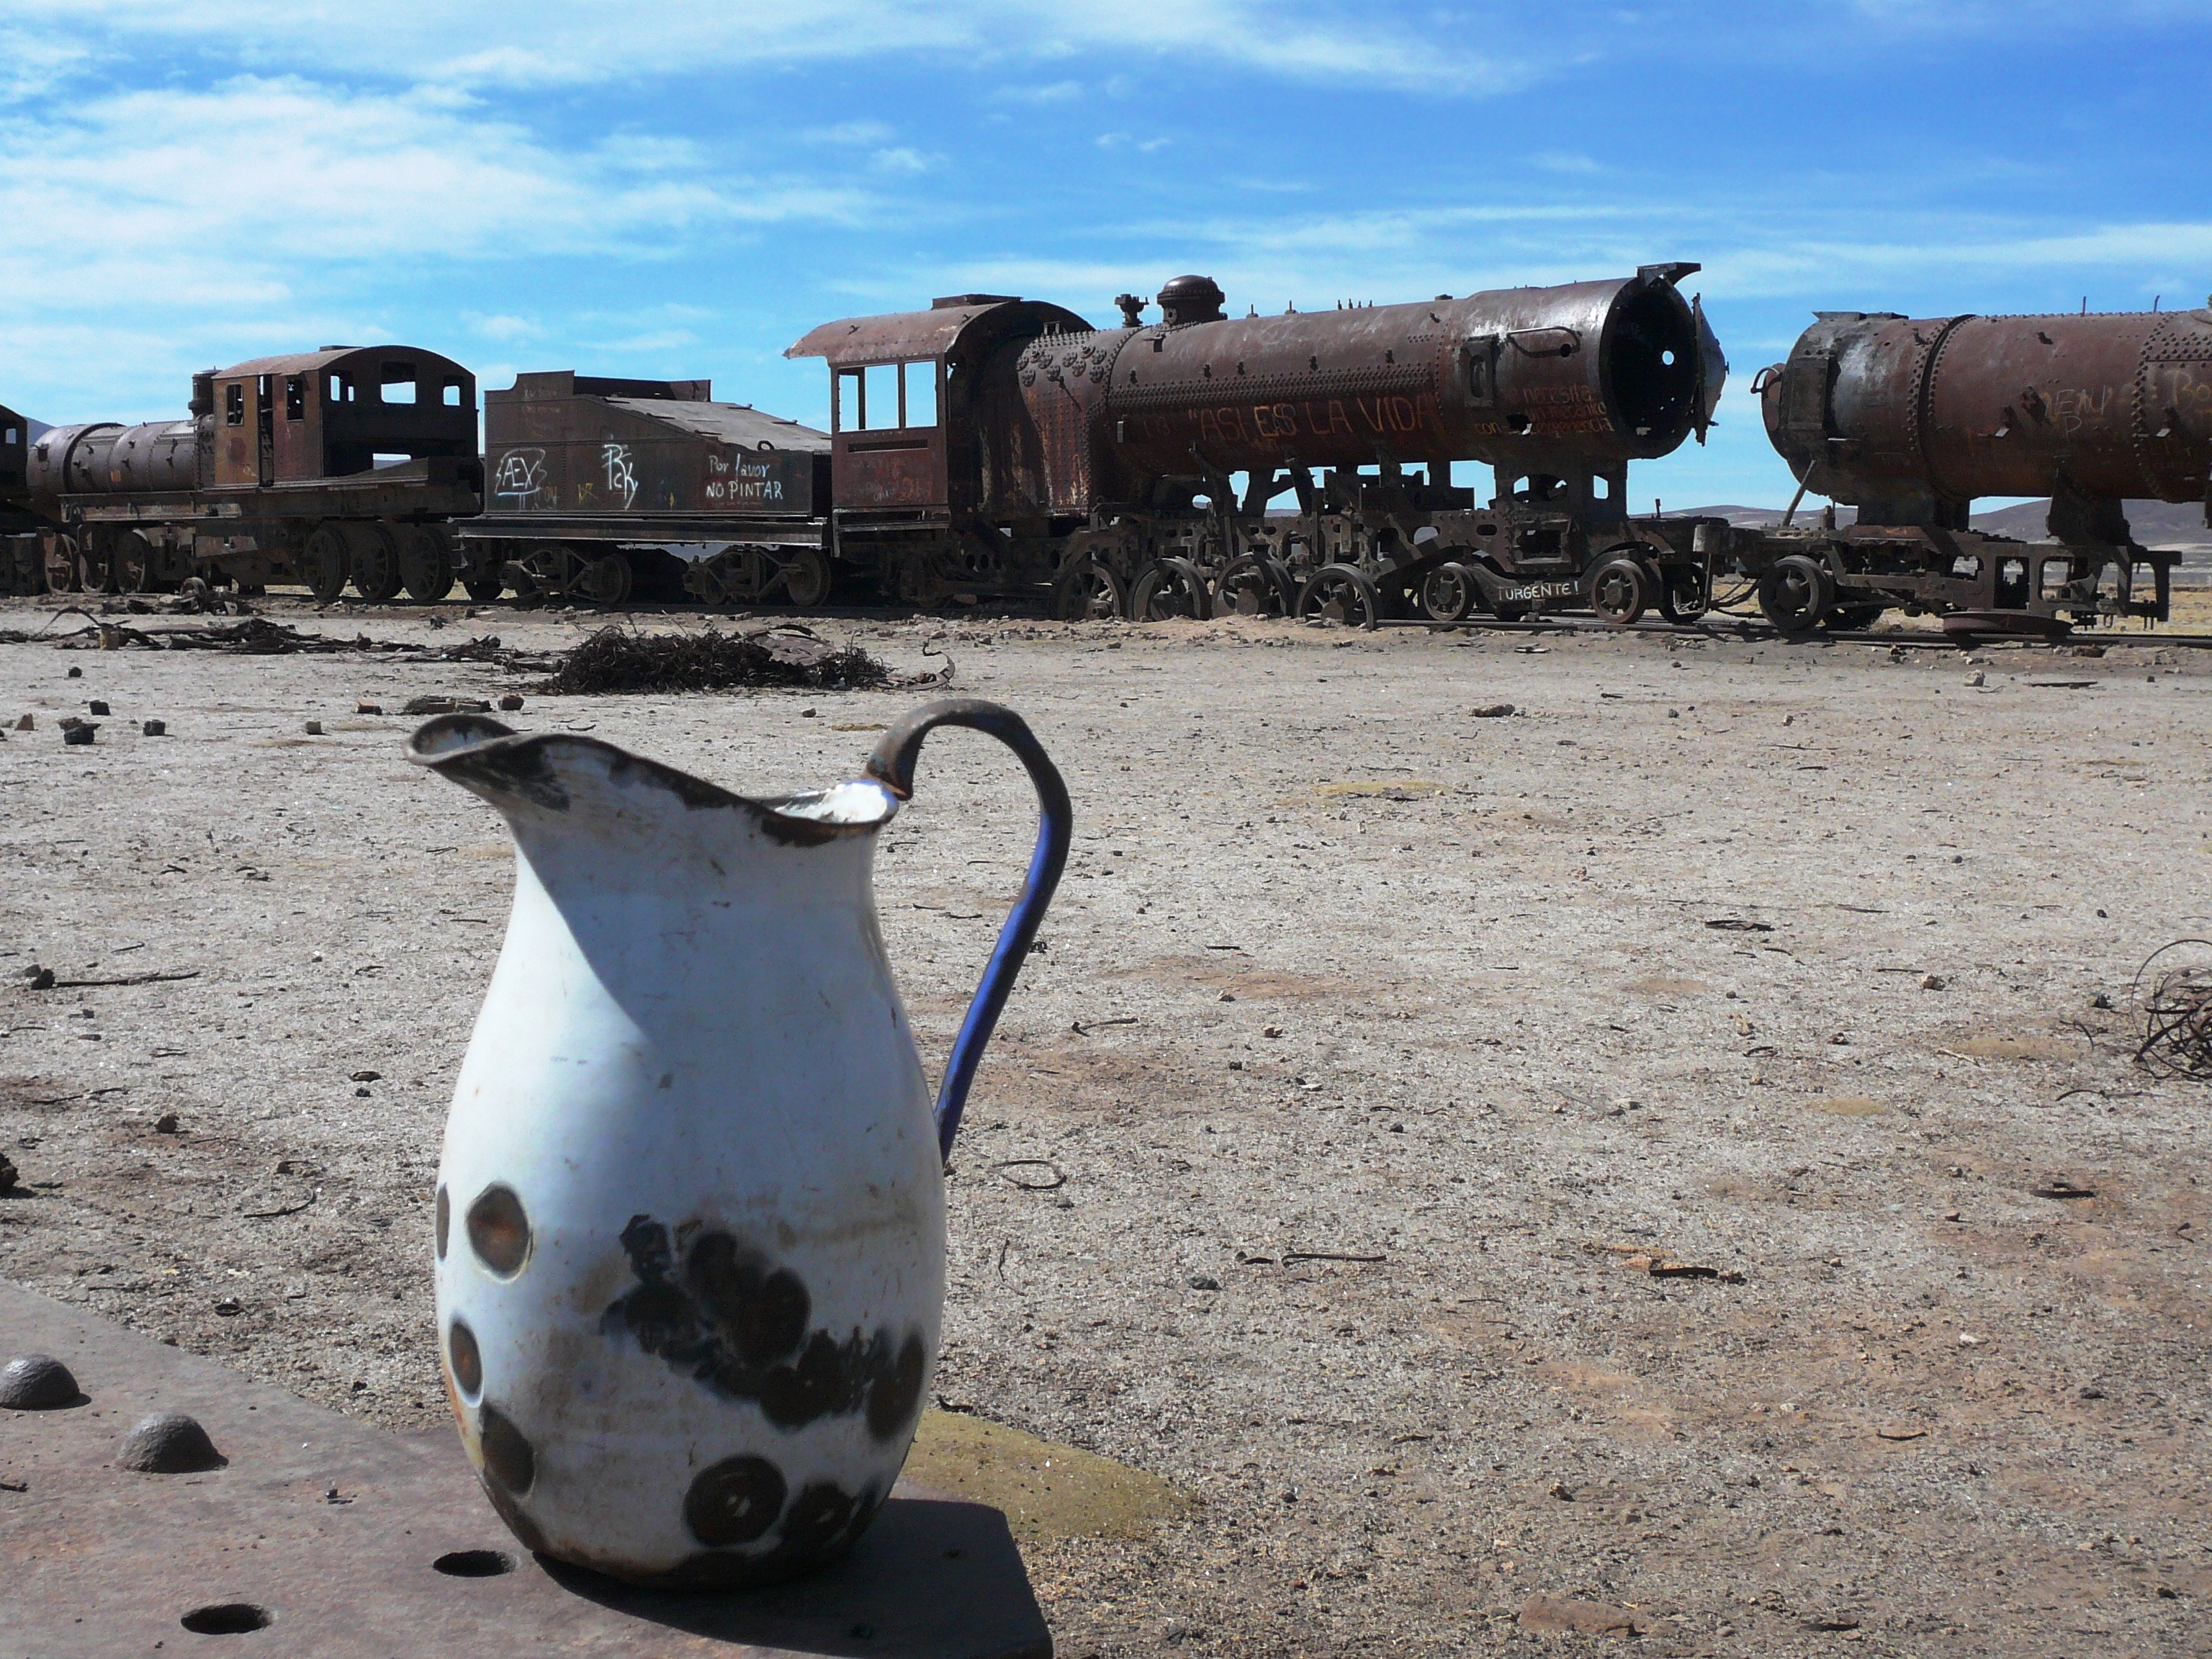
sand, train, romance, material, locomotive, pitcher, bolivia, have a nice day, cemetery of trains